Jean Hennessy

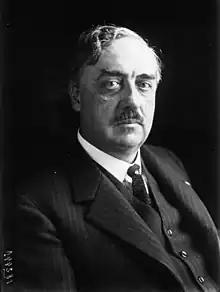
Hennessy in 1924

Hennessy was born at Cherves-Richemont in the Charente département on 26 April, 1874. son of Maurice Hennessy and his wife Jeanne, née Foussat. His family, of Irish origin, were the proprietors of the Hennessy cognac business, now part of LVMH.